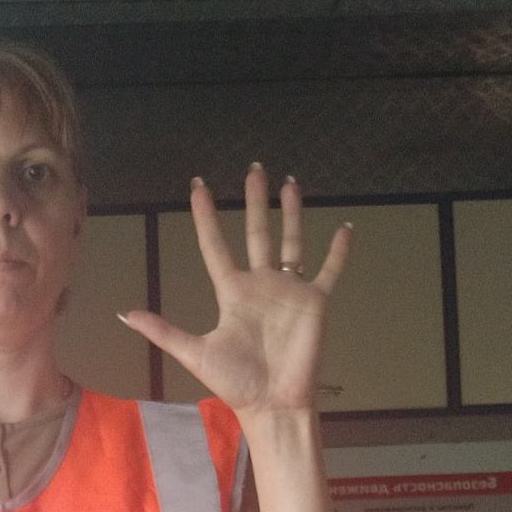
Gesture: palm